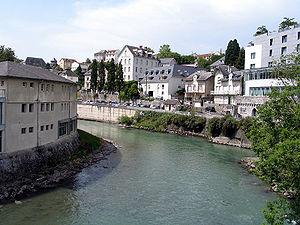
Cette liste non exhaustive recense les rivières de France, par ordre alphabétique. Elle ne recense pas les fleuves, qui font l'objet d'une liste séparée, ni les ruisseaux.